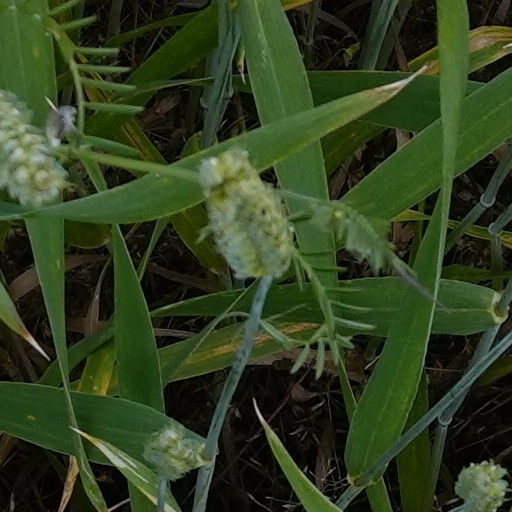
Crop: wheat